Michael John LaChiusa

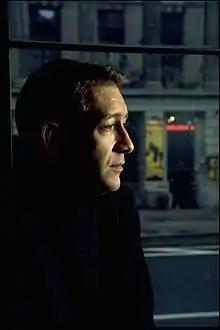
Official publicity photo

Michael John LaChiusa (born July 24, 1962) is an American musical theatre and opera composer, lyricist, and librettist. He is best known for musically esoteric shows such as "Hello Again", "Marie Christine", "The Wild Party", and "See What I Wanna See". He was nominated for four Tony Awards in 2000 for his score and book for both "Marie Christine" and "The Wild Party" and received another nomination in 1996 for his work on the libretto for "Chronicle of a Death Foretold".